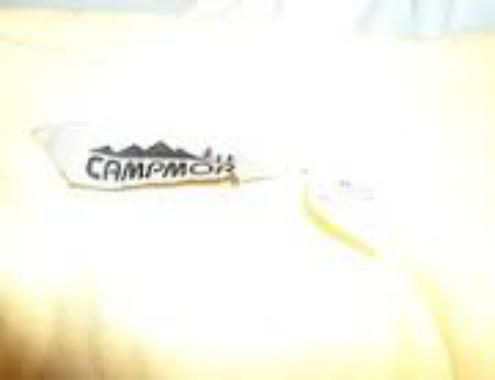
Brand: Campmor
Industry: Clothes